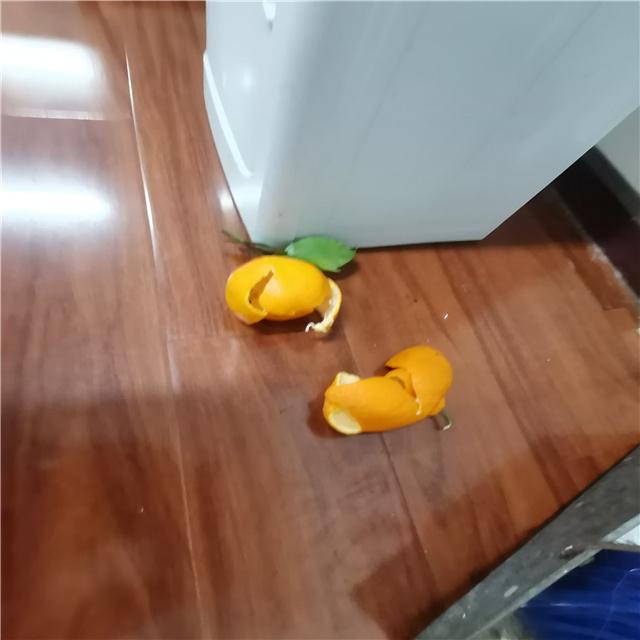
Label: peels